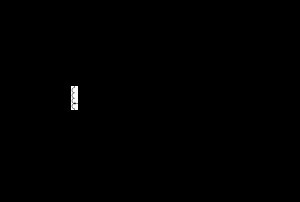
Spændingsstyret oscillator
Colpitts-oscillator (Seiler) med AFC til en kortbølgemodtager med den første mellemfrekvens på 40MHz.
En spændingsstyret oscillator er en oscillator med variabel frekvens der får sin frekvens varieret ved at ændre den spænding oscillatoren får på sit kontrolben.